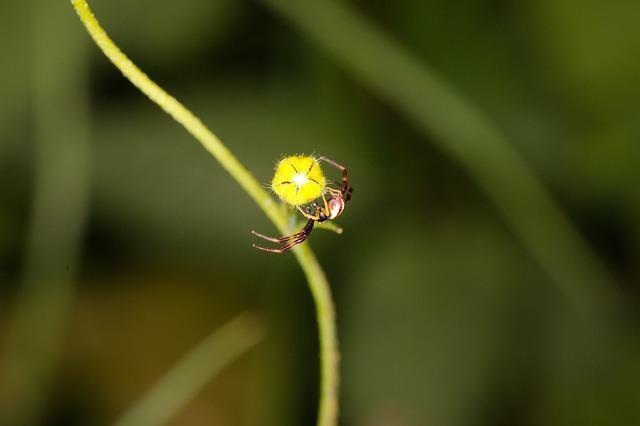
spider